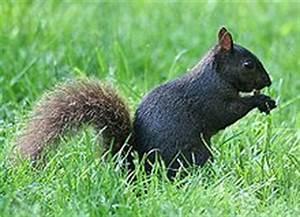
squirrel